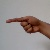
The image shows a hand gesture representing the letter 'G' in Indian Sign Language.